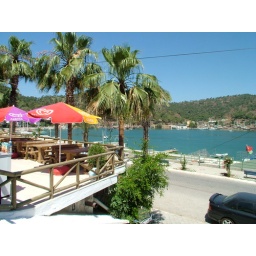
Pretty Karagozlar water front in Fethiye on Turkey's Med coast